Adolph Douai

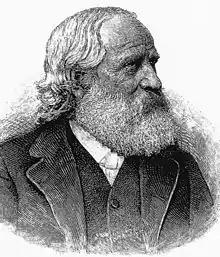
Adolph Douai

Karl Daniel Adolf Douai (1819 – 1888), known to his peers as "Adolf", was a German Texan teacher as well as a socialist and abolitionist newspaper editor. Douai was driven from Texas in 1856 due to his published opposition of slavery, living out the rest of his life as a school operator in the New England city of Boston. Douai is remembered as one of the leading American Marxists of the 19th century as well as a pioneer of the Kindergarten movement in America.